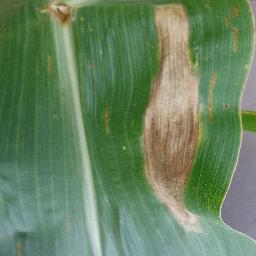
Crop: corn
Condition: (maize)_northern_blight